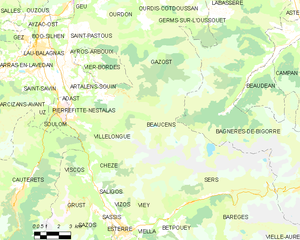
Beaucens est une commune française située dans le département des Hautes-Pyrénées, en région Occitanie.